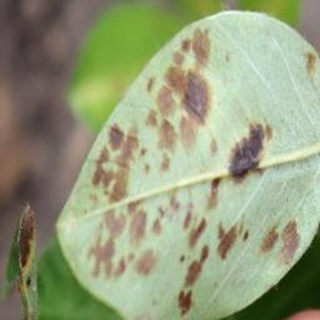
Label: groundnut_rust